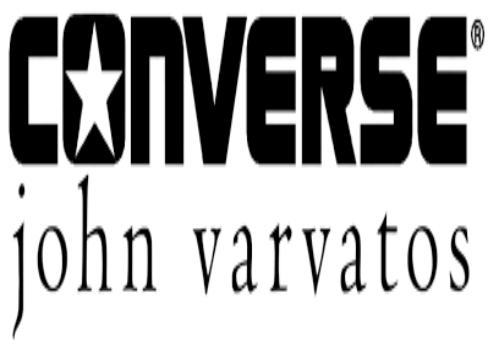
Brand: John Varvatos
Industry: Clothes